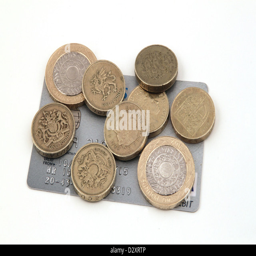
currency on a white background